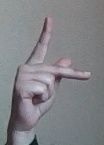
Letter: dha